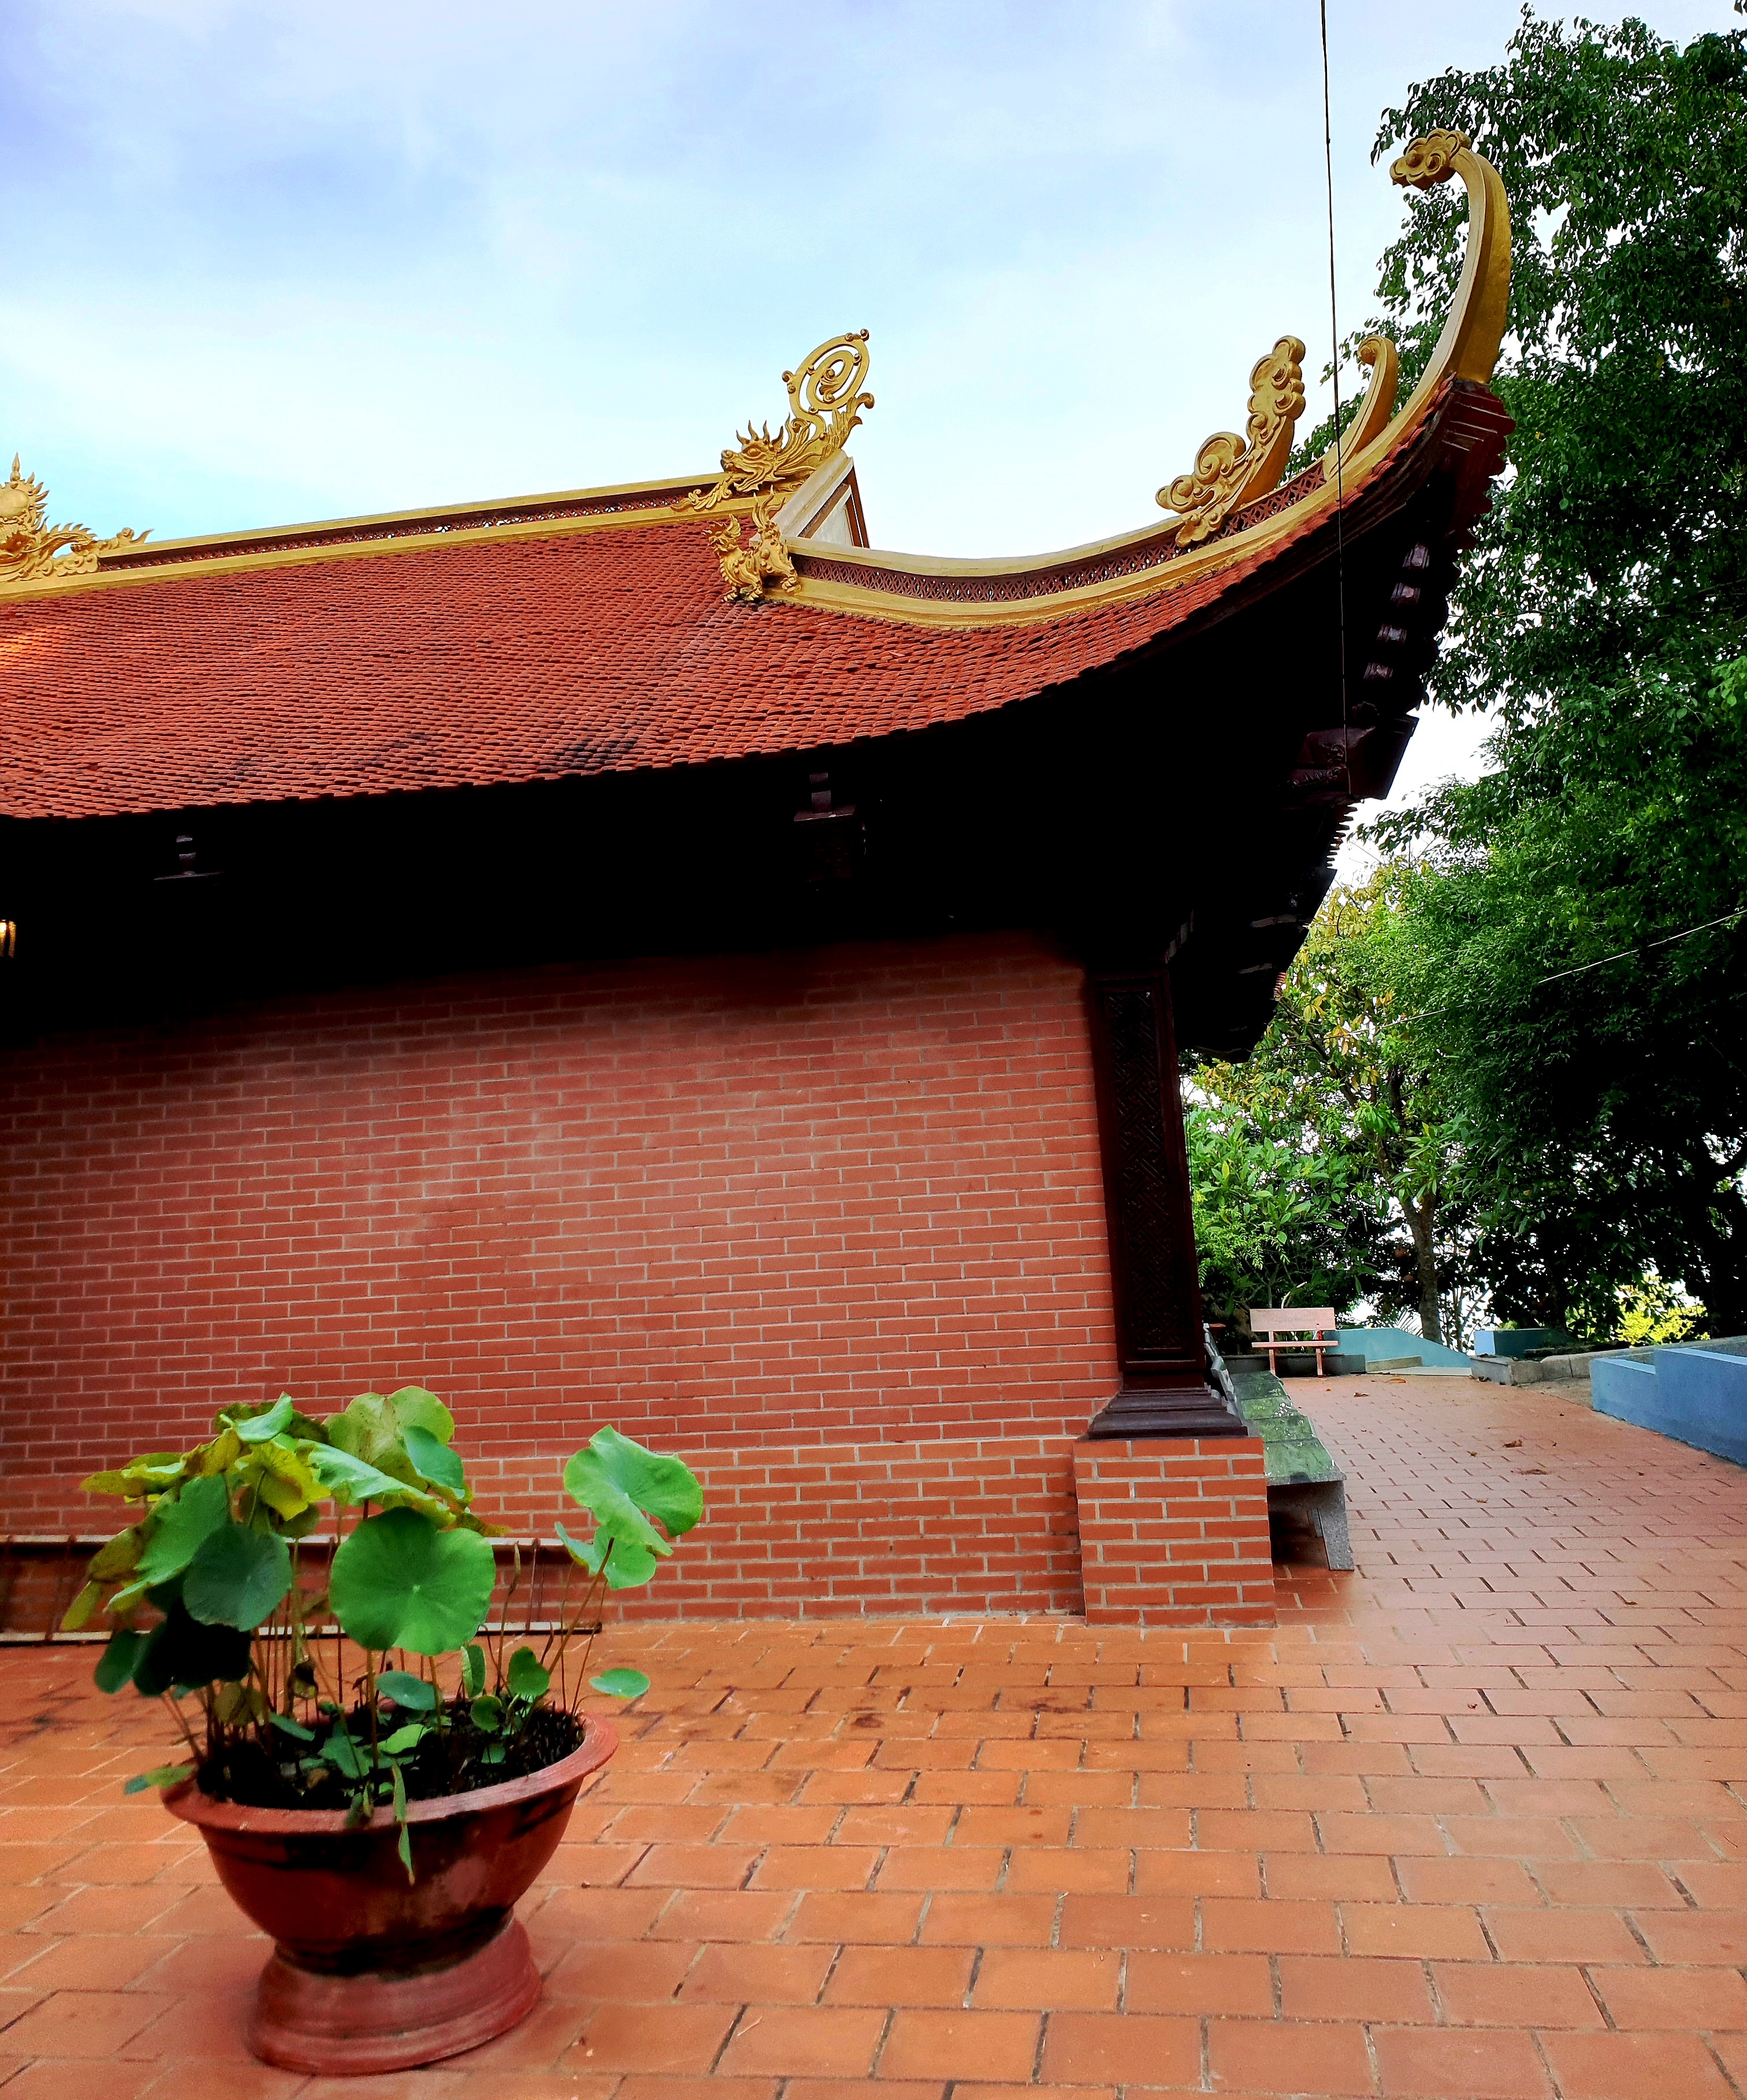
user: text: Mái nhà có màu gì?
assistant: text: Đỏ

user: text: Trong hình có bao nhiêu cái ghế dài?
assistant: text: Hai

user: text: Loại cây có lá lớn được trồng trong chậu là cây gì?
assistant: text: Cây sen

user: text: Các họa tiết trang trí mạ vàng ở rìa mái nhà thường thấy trong loại hình kiến trúc nào ở Việt Nam?
assistant: text: Kiến trúc chùa chiền/Phật giáo truyền thống ở đền Mẫu Âu Cơ

user: text: Chậu cây sen được đặt ở đâu so với bức tường gạch của tòa nhà và lối đi lát gạch?
assistant: text: Chậu cây được đặt phía trước bức tường gạch, trên lối đi lát gạch ở bên trái của hình ảnh.